A.V. (film)

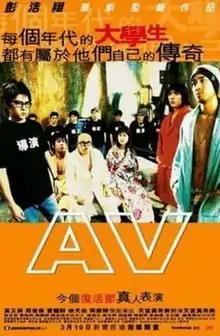

A.V. (青春夢工場; "Qing chun meng gong chang") is a 2005 Hong Kong film directed by Pang Ho-Cheung.